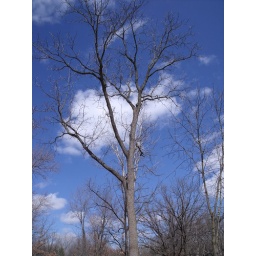
An Oak tree waits for warmer days against a early spring sky